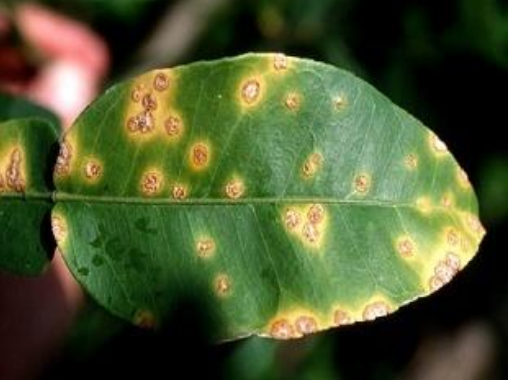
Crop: unknown
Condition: citrus_canker